Erotica (song)

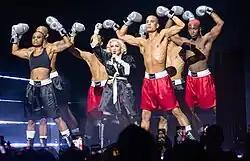
The Celebration Tour's boxing-themed performance of "Erotica".

For 2006's Confessions Tour, "Erotica" was used on an introduction video that led to "Music" (2000), along with "Borderline" (1984), "Dress You Up" (1985), and "Holiday" (1983). On that same tour, Madonna sang a remix of the song, based on one of the unreleased demos known as "You Thrill Me". She wore a one-shouldered unitard with ribbons of purple Swarovski crystals across the torso, similar to the one worn by the singers of ABBA, designed by Jean Paul Gaultier, and was joined by five couples dancing "mild-mannered steps lifted from a Broadway ballroom scene". "Slant Magazine"s Ed Gonzalez opined that, "her performance of Stuart Price's 'You Thrill Me' remix of 'Erotica' is a smash: She "disco"-fies the song but keeps its sex appeal, choreographing it to simple, Latin-infused dance maneuvers that are ecstatic". The performance from the August 15–16 London concerts was included on the singer's second live album "The Confessions Tour" (2007).